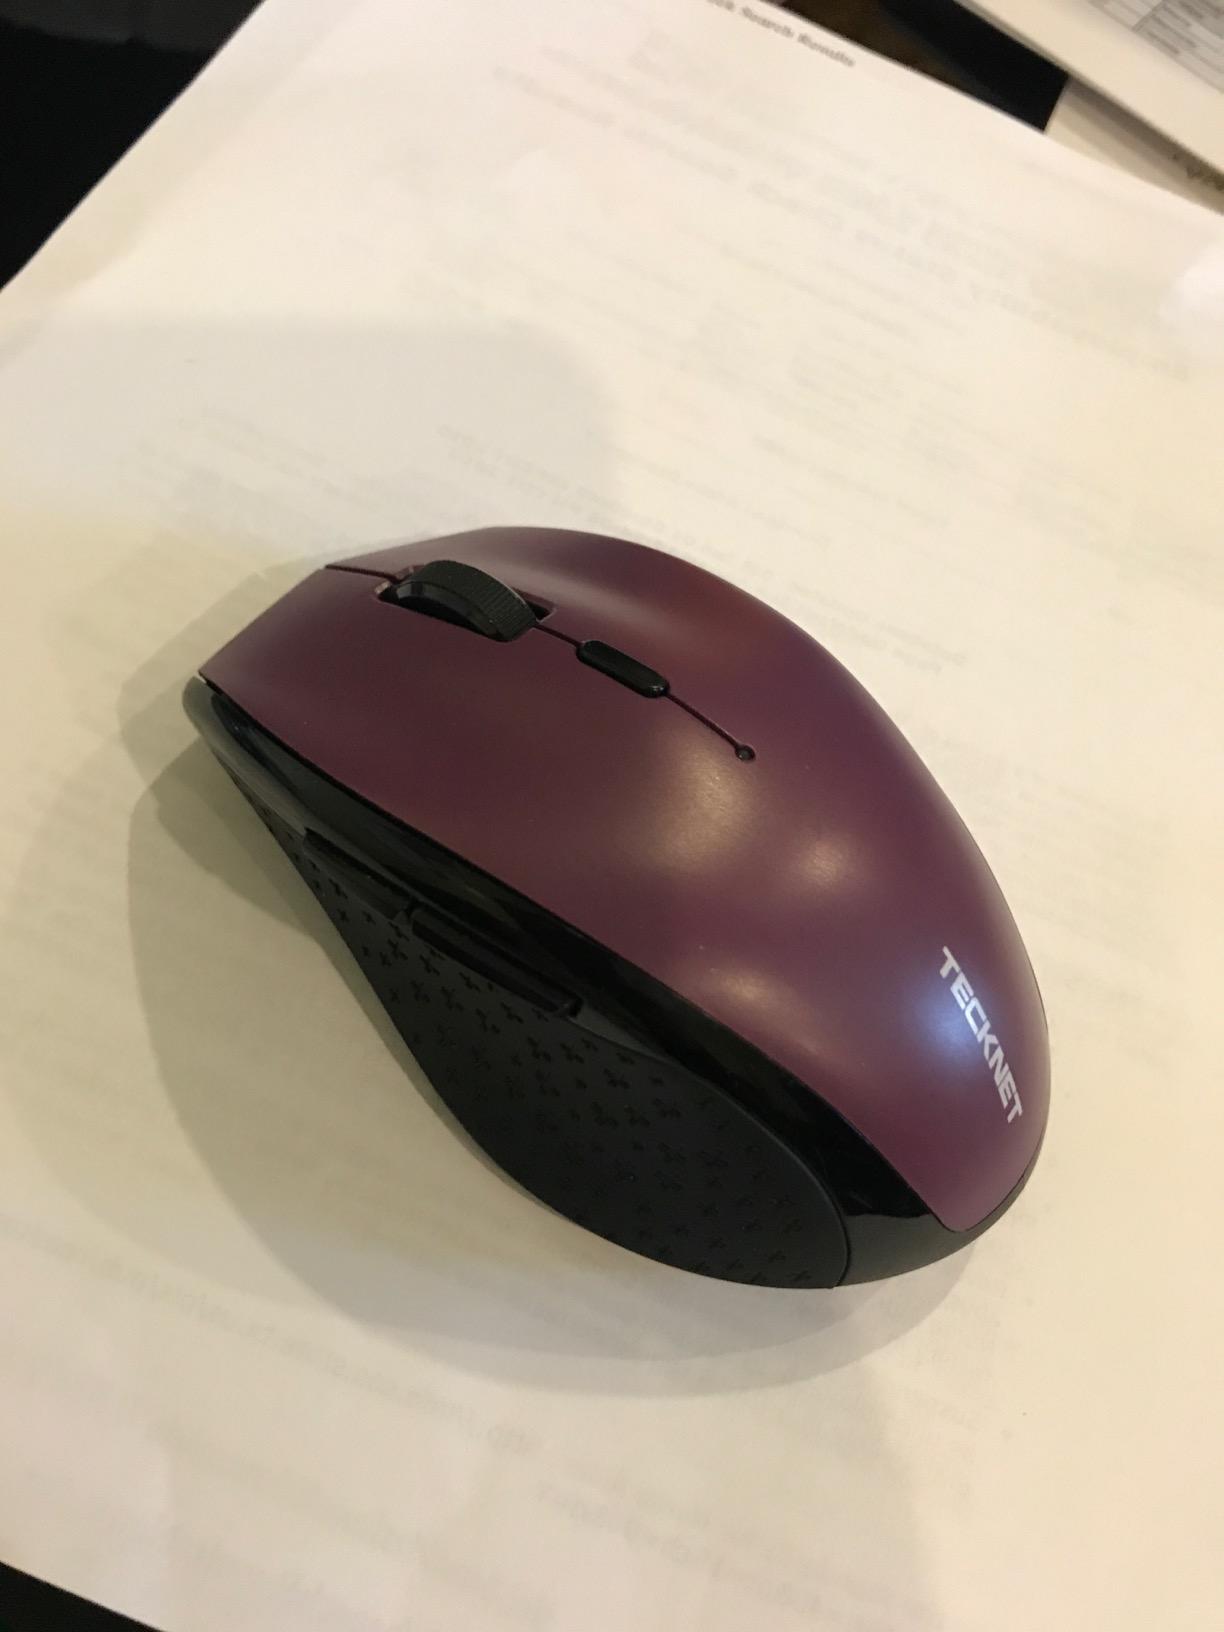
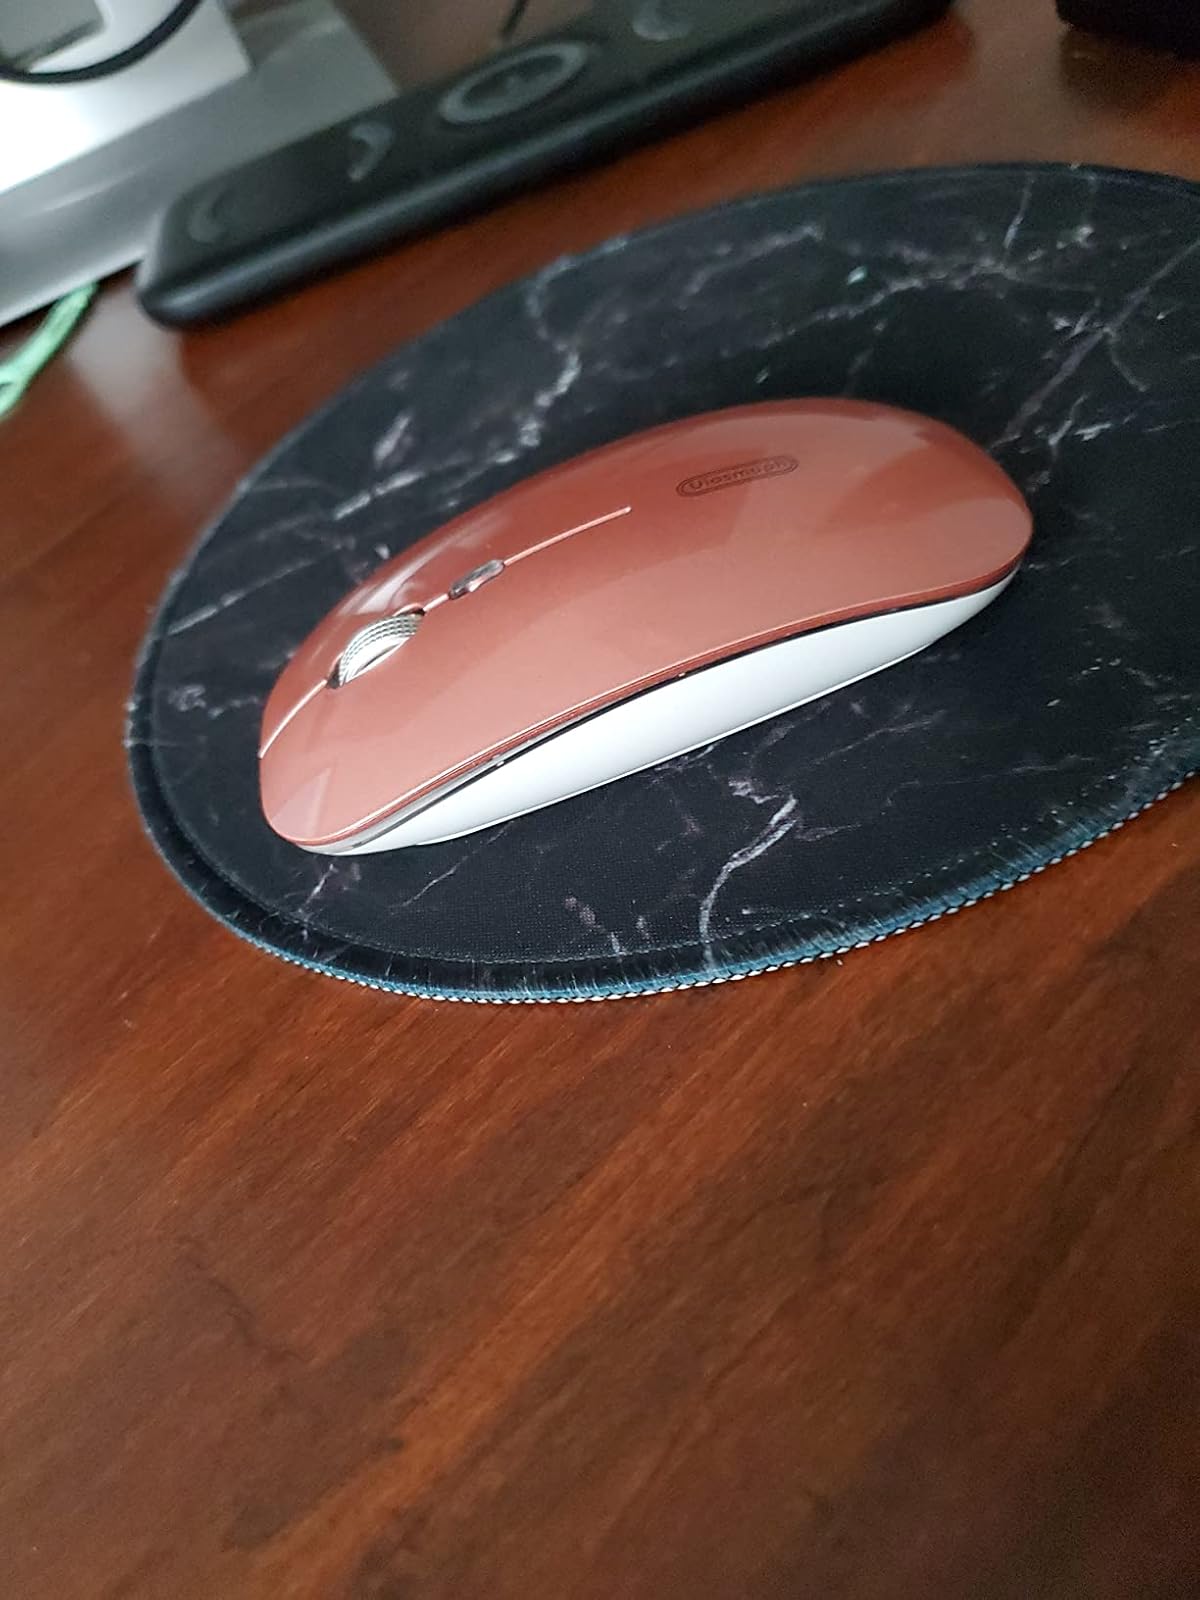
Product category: mouse
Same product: no